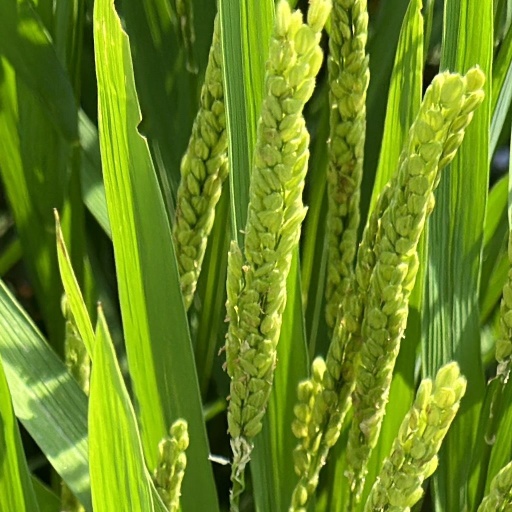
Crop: rice